Spectrum Center

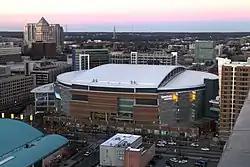
Spectrum Center in 2018

The Spectrum Center is an indoor arena in Charlotte, North Carolina, United States. Located in Uptown, it is owned by the city of Charlotte and operated by its main tenant, the Charlotte Hornets of the National Basketball Association (NBA). The arena seats 19,077 for NBA games, but can be expanded to 20,200 for college basketball games.